Transcontinental Traverse

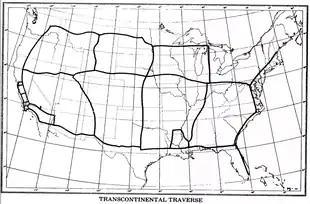
Map of the Transcontinental Traverse

The Transcontinental Traverse (TCT) was a geodetic survey traverse conducted in the continental United States by the United States Coast and Geodetic Survey between 1961 and 1970 and the U.S. National Geodetic Survey between 1970 and 1976. It was the most accurate large-area survey ever done prior to Global Positioning System surveys. TCT included over 2,700 survey stations, covered over , and passed through 44 U.S. states.